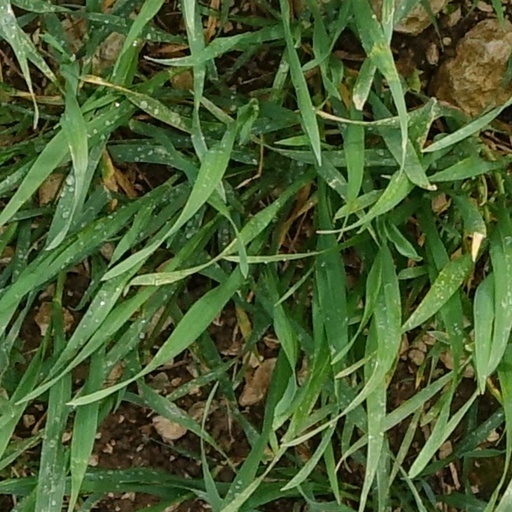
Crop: wheat